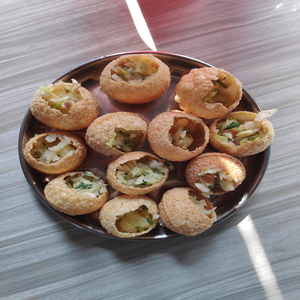
Dish: panipuri